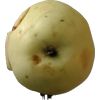
Label: Apple hit 1